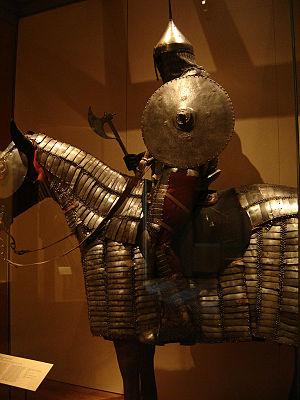
L'histoire militaire de l'Iran couvre 2 500 ans. Jusqu'en 1935, l'Iran est connu sous le nom de Perse.